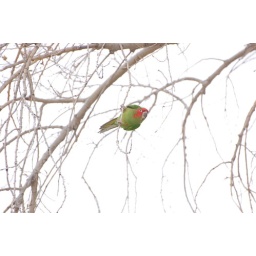
parrot in tree (6)